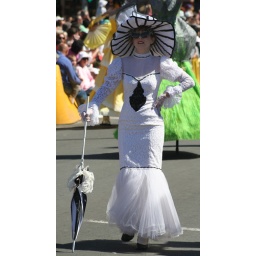
Lady in a fashionable black and white creation. Moomba Parade 2010. Swanston Street / Federation Square. Melbourne. Victoria.